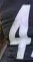
Number: 4